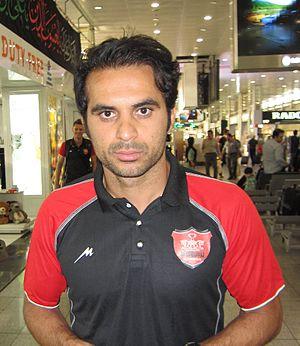
Hadi Norouzi, né le 19 juillet 1985 à Babol, et mort le 1ᵉʳ octobre 2015 à Téhéran d'un infarctus du myocarde, est un footballeur international iranien.